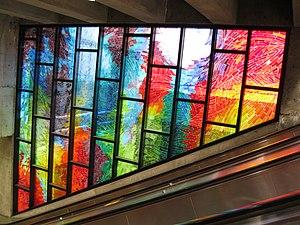
Vitrail de la station de métro Charlevoix, Montréal
Charlevoix est une station sur la ligne verte du métro de Montréal située dans l’arrondissement du Sud-Ouest, plus précisément dans le quartier Pointe-Saint-Charles. La station fut inaugurée le 3 septembre 1978, pendant le prolongement de la ligne verte vers la station Angrignon.